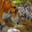
Label: tiger